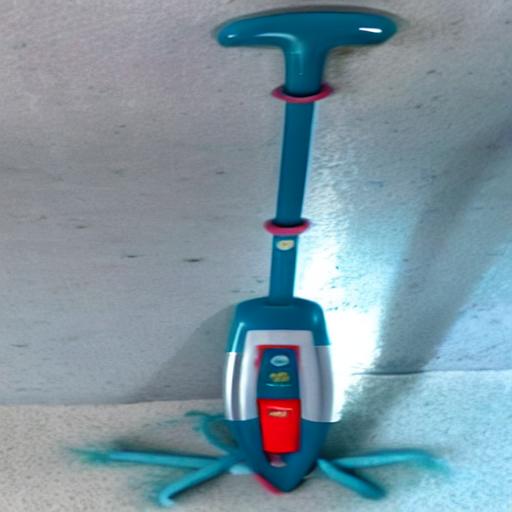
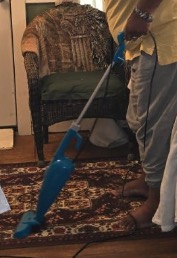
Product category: items_vacuum
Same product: no